Hackensack station (New York, Susquehanna and Western Railroad)

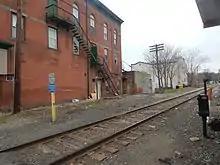
Building at Main and Mercer streets in Hackensack along the NYS&W right-of-way, 2015

The Passaic–Bergen–Hudson Transit Project is a project by New Jersey Transit (NJT) to reintroduce passenger service on a portion of the New York, Susquehanna and Western Railway (NYSW) right-of-way in Passaic, Bergen and Hudson counties using newly built, FRA-compliant diesel multiple unit rail cars. A potential station at this location, close to Hackensack Bus Terminal, would be called Downtown–River Street. While outside of the scope of the project the railroad and the city of Hackensack replaced a rail trestle close to the proposed station in 2013 with a contingency for a future additional track and passenger platform.